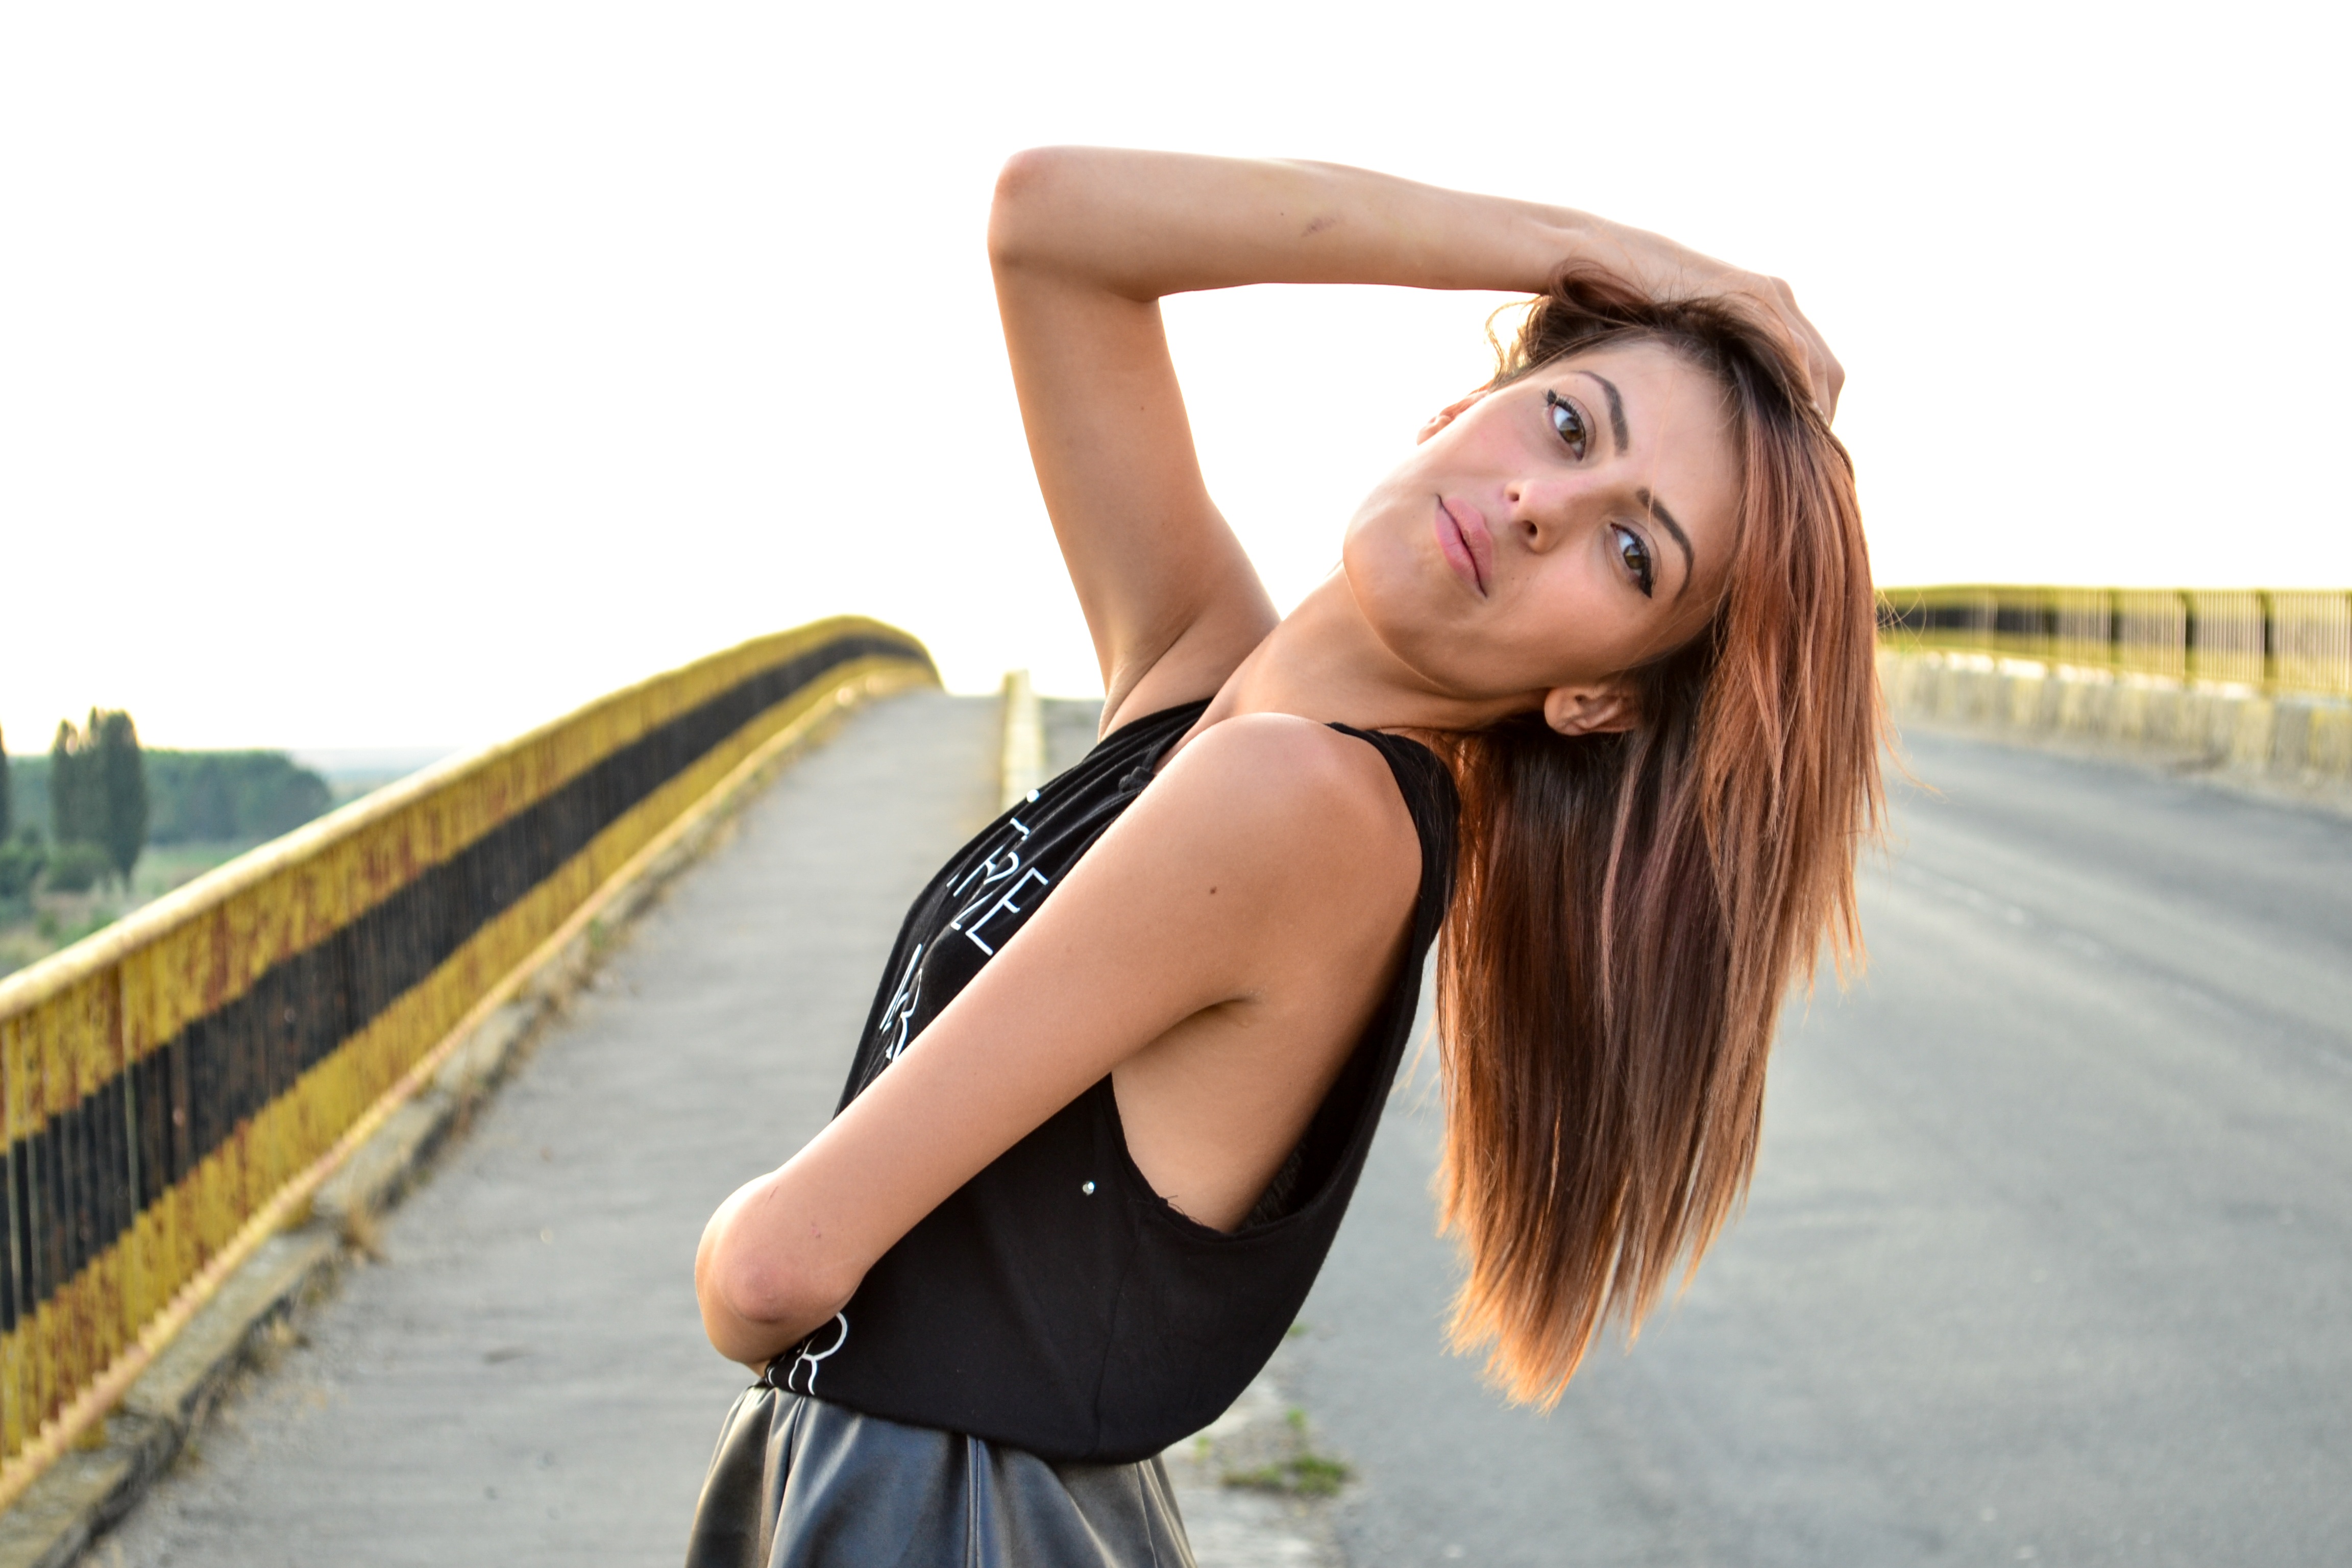
hand, girl, hair, bridge, photography, leg, model, hat, fashion, clothing, hairstyle, long hair, black hair, thigh, beauty, blond, skirt, abdomen, photo shoot, brown hair, undergarment, supermodel